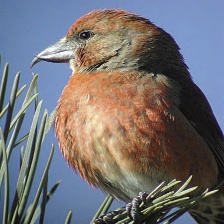
Species: RED CROSSBILL
Scientific name: LOXIA CURVIROSTRA